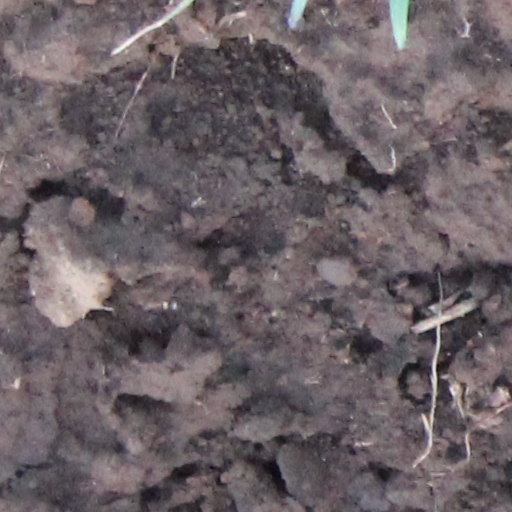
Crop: wheat